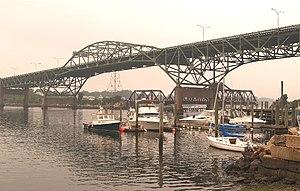
Le Sakonnet River Bridge est un pont en poutre-caisson situé dans l'état du Rhode Island aux États-Unis. Inauguré en 2012, il traverse la Sakonnet River, bras de mer qui sépare l'île Aquidneck à son extrémité Nord-Est du continent, et relie la ville de Portsmouth à celle de Tiverton.